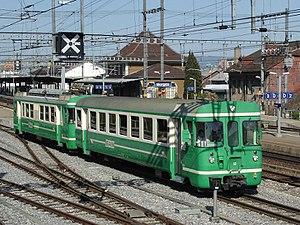
La ligne Bière – Apples – Morges est une ligne de chemin de fer de 30 kilomètres à voie unique à écartement métrique, qui relie la gare de Morges à Bière via Apples, et Apples à L'Isle par une ligne secondaire. La ligne est exploitée par les Transports de la région Morges-Bière-Cossonay, désignés avant 2003 sous le nom de Compagnie du Chemin de fer de Bière-Apples-Morges.
Morges est une commune suisse du canton de Vaud, située au bord du Léman. La ville est le chef-lieu du district de Morges, qui se trouve être la limite occidentale de l'agglomération lausannoise, aussi nommée agglomération Lausanne-Morges. En 2018, la ville comptait 15 725 habitants, ce qui en fait la huitième commune du canton de Vaud, en nombre d'habitants. Celle de son aire urbaine atteignait 49 193 habitants en 2014. Morges se démarque principalement par sa culture, très développée, notamment grâce à l'organisation de la fête de la tulipe, et par son histoire, qui commence il y a près de 5 000 ans, sur les berges du lac.
La gare de Morges est une gare ferroviaire de Suisse, qui se trouve sur la ligne Lausanne–Genève. Elle se situe sur le territoire de la commune de Morges, dans le canton de Vaud.